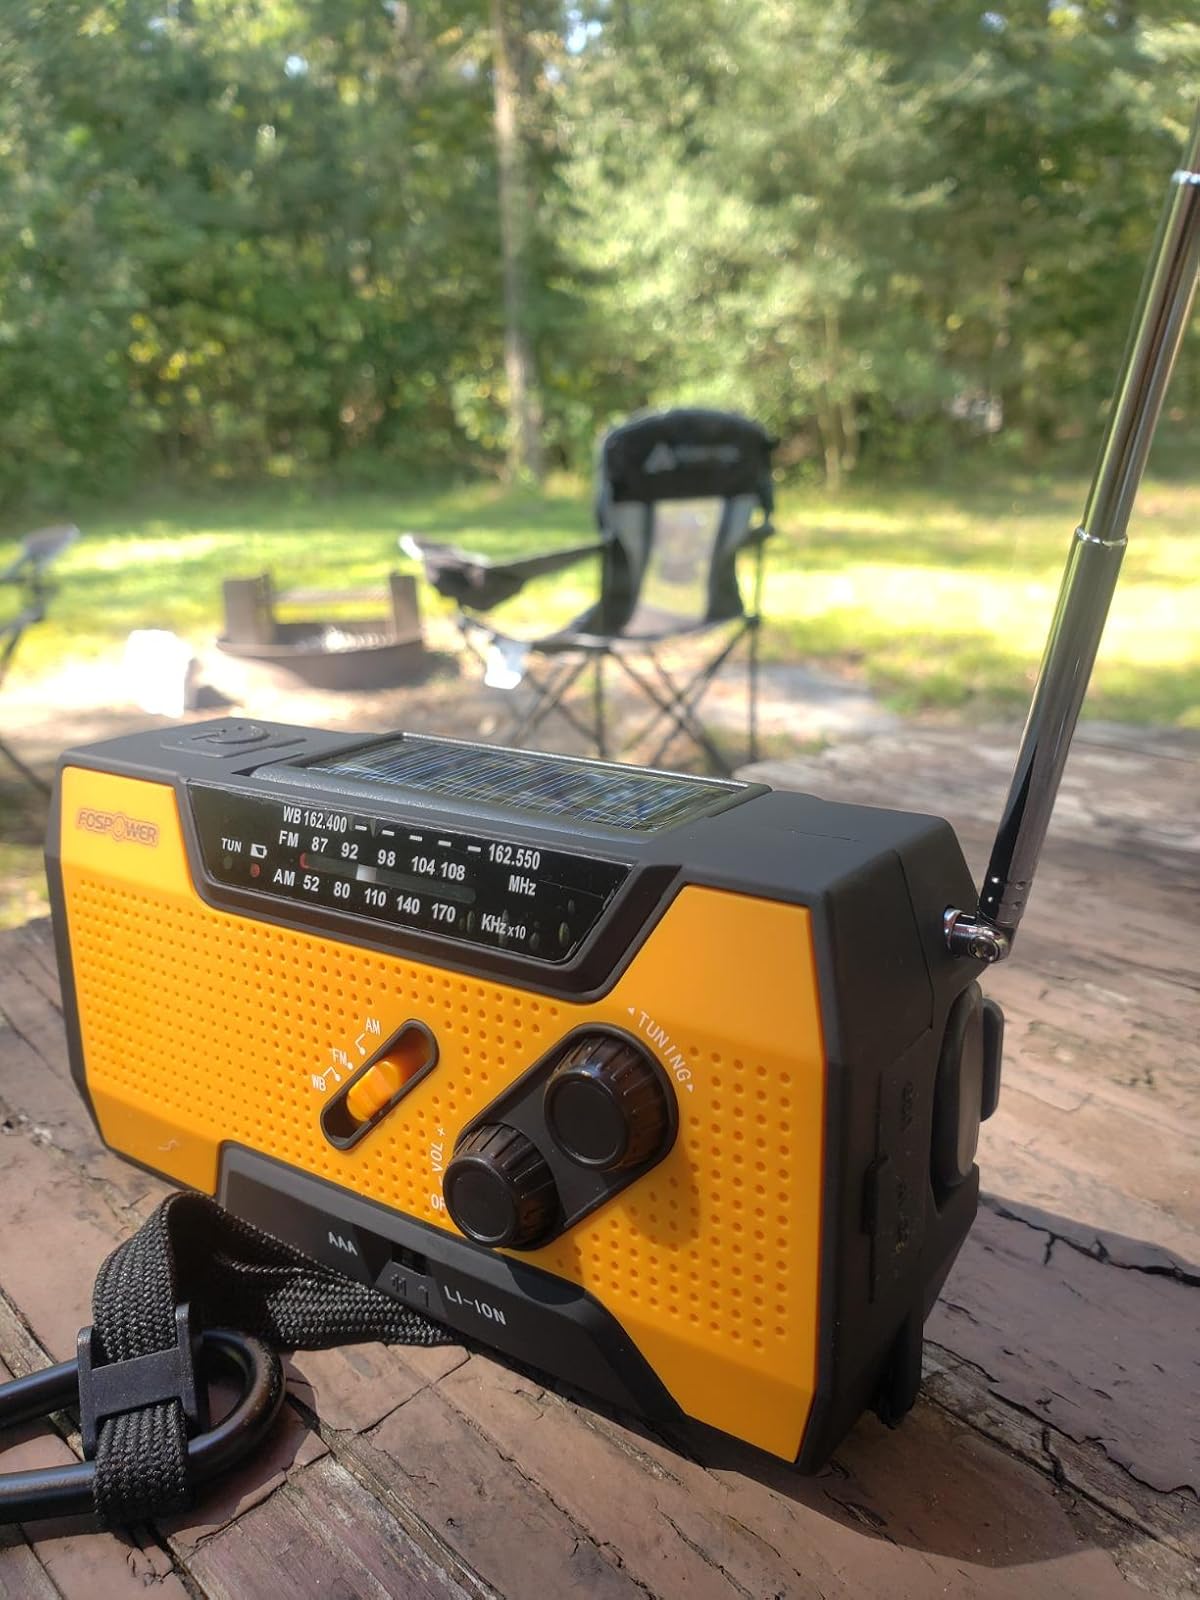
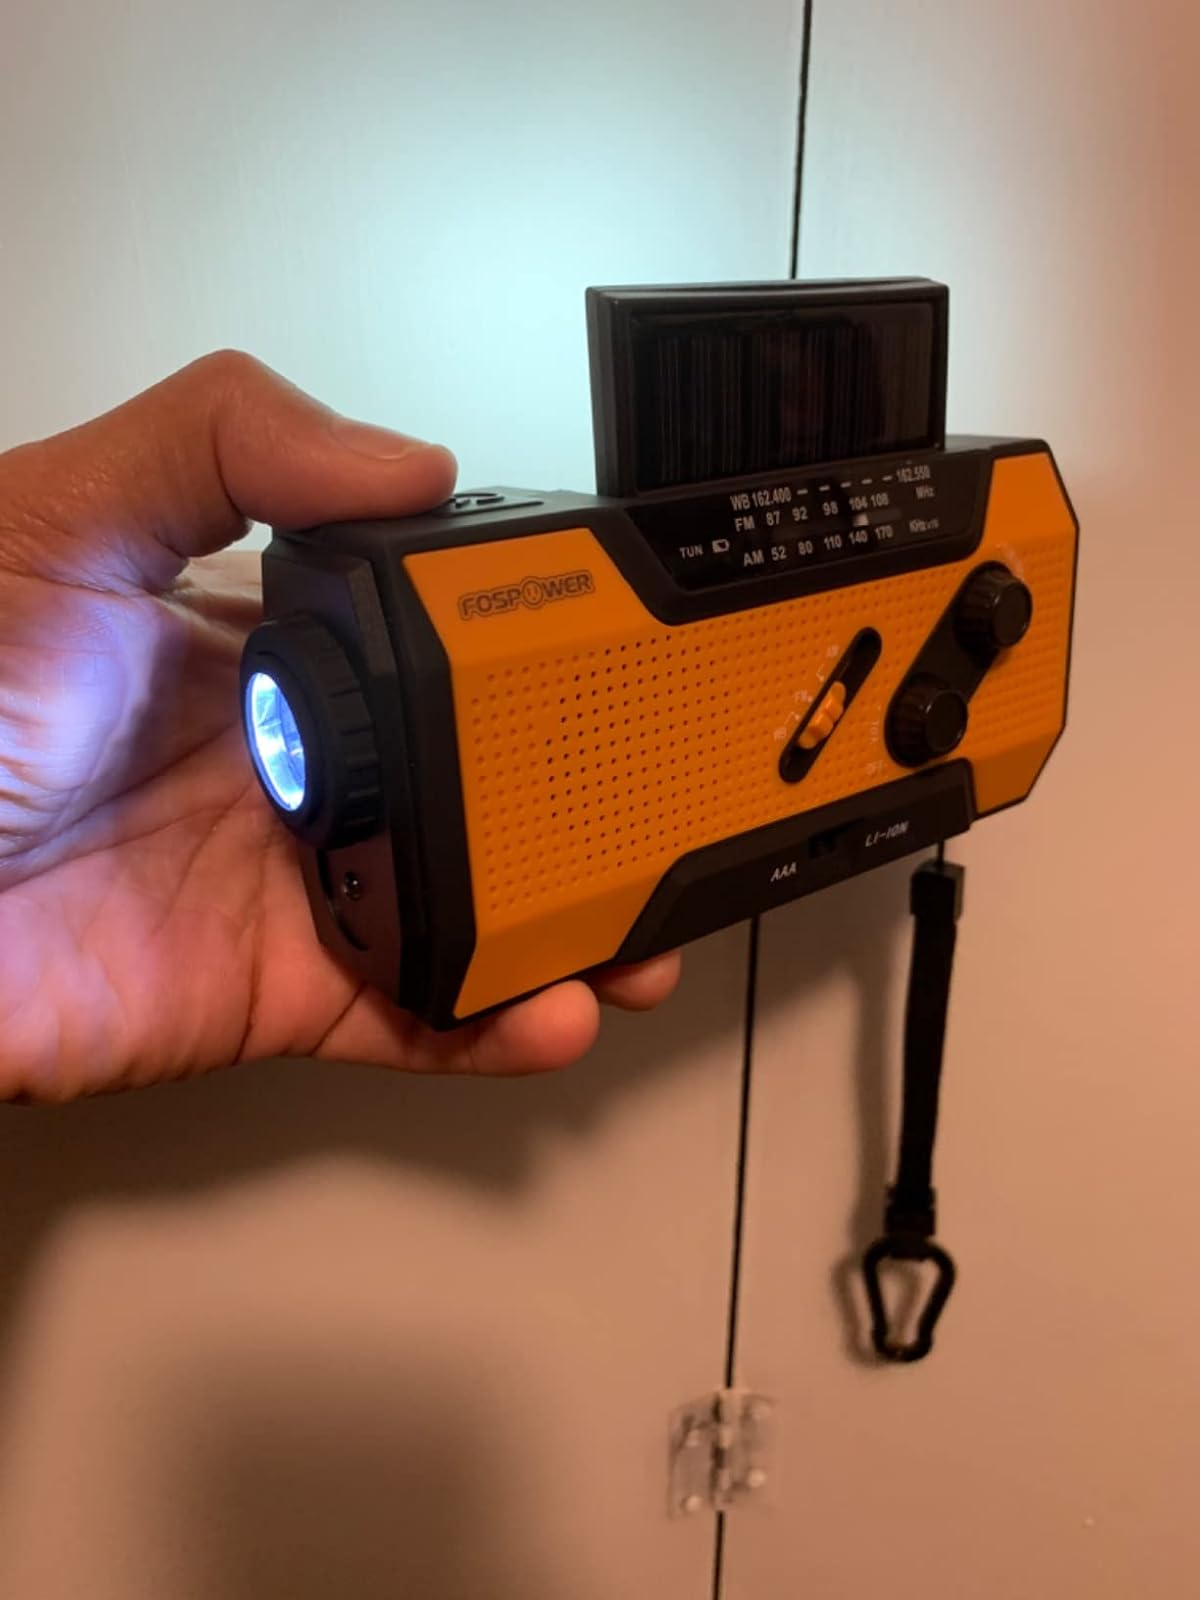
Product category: radio
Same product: yes